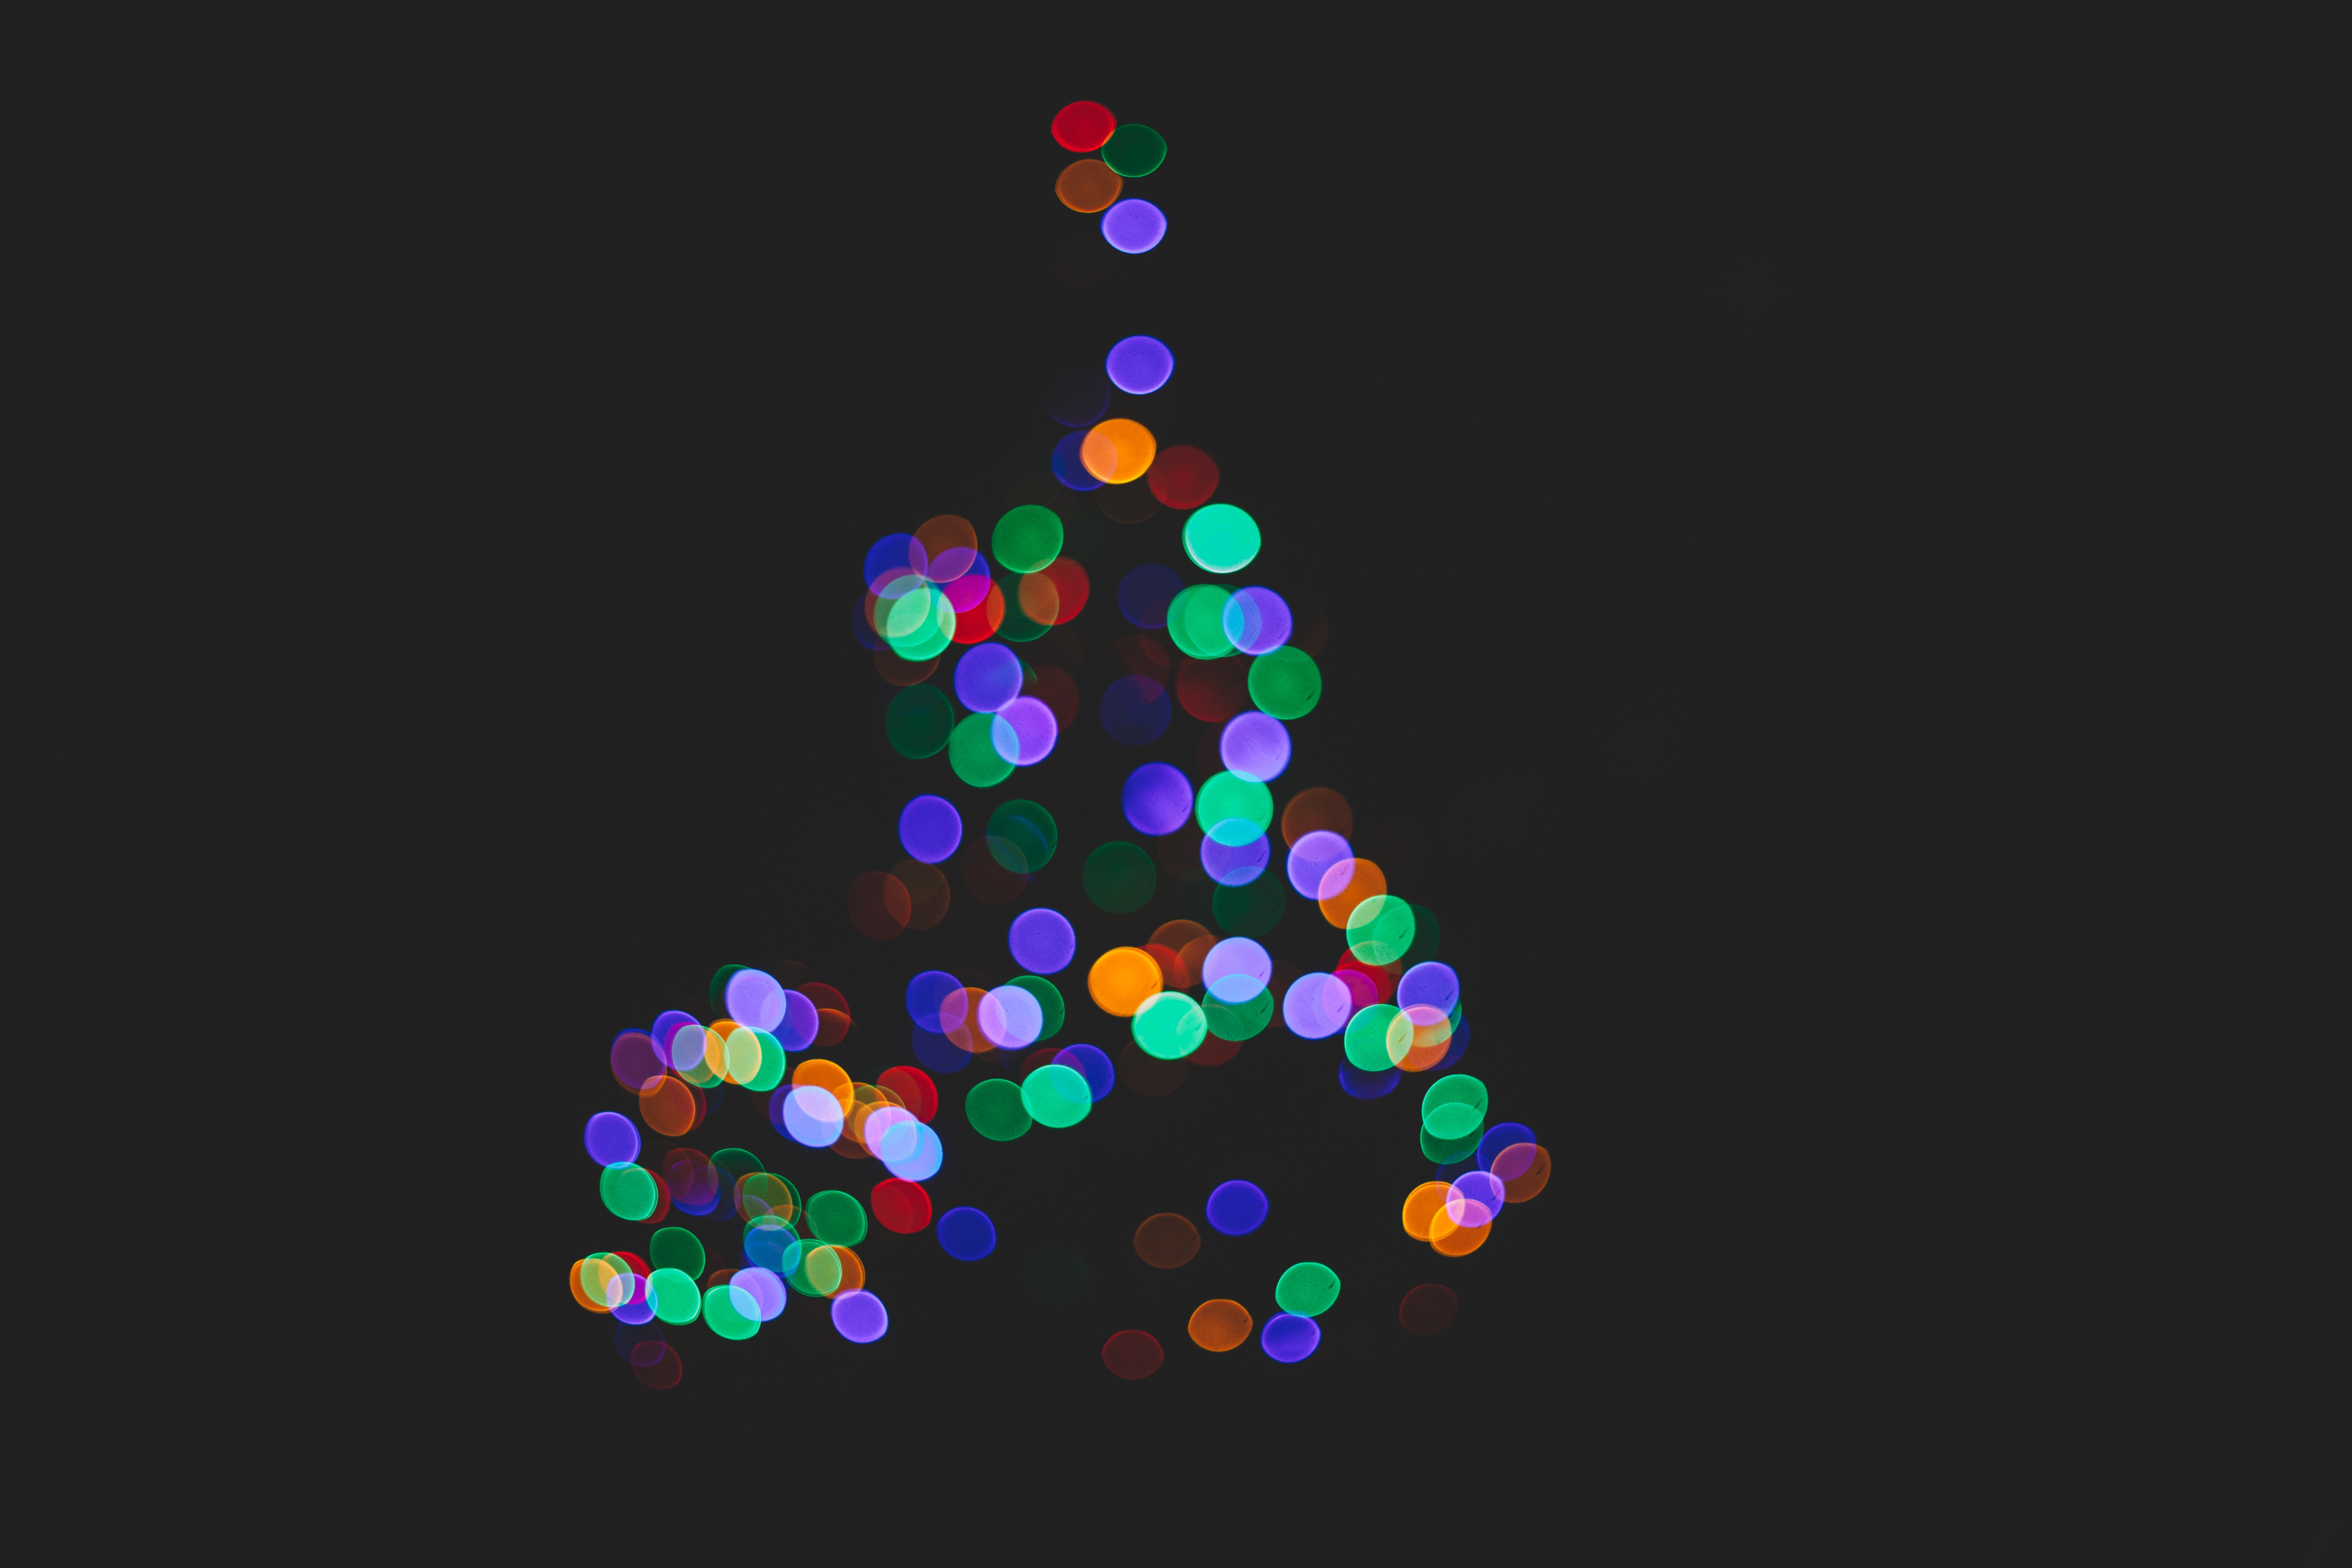
light, bokeh, petal, pattern, black, christmas, decor, christmas tree, circle, festive, christmas decoration, shape, christmas lights